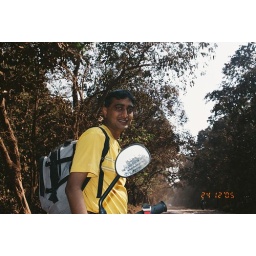
Killer sand trucks competting with each other in narrow road had further worsen our ride. Good Drive Nag !!!